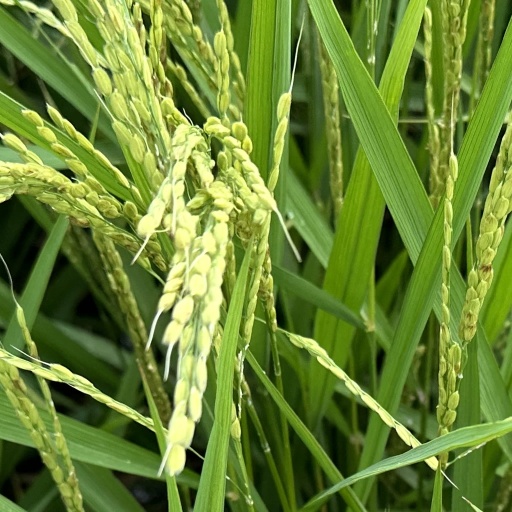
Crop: rice